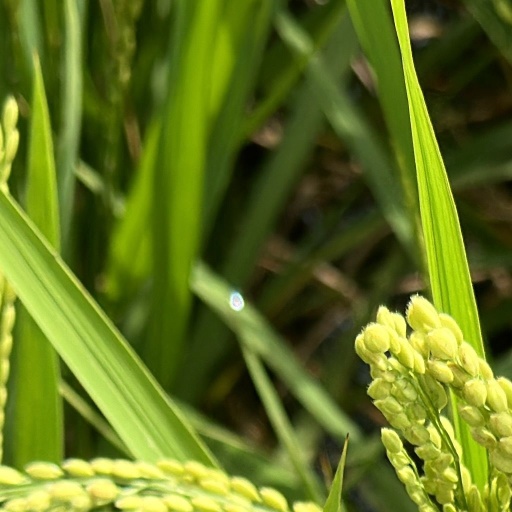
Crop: rice